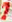
Number: 7